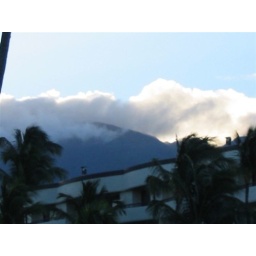
clouds over the mountain